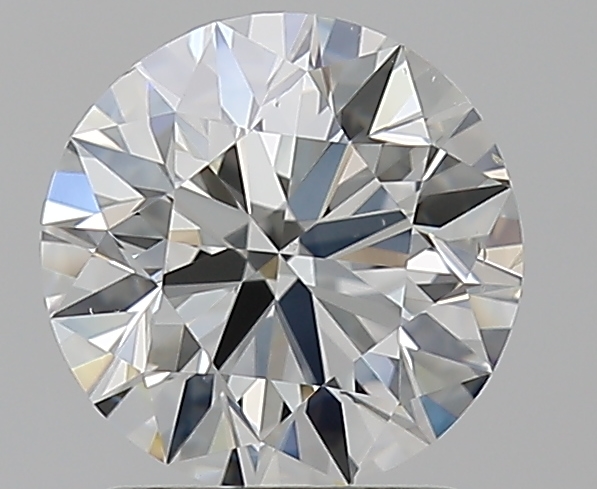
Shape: round
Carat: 1.5
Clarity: VS2
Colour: I
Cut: EX
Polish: EX
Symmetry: VG
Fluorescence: N
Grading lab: GIA
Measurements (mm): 7.3 x 7.34 x 4.55